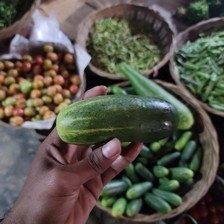
Label: cucumber